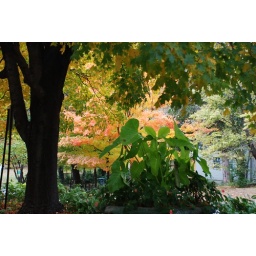
lovely green plant in front